Posidonius

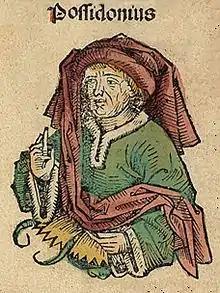
Posidonius, depicted as a medieval scholar in the "Nuremberg Chronicle."

Posidonius's fame beyond specialized philosophical circles had begun, at the latest, in the eighties with the publication of the work """". This work was not only an overall representation of geographical questions according to current scientific knowledge, but it served to popularize his theories about the internal connections of the world, to show how all the forces had an effect on each other and how the interconnectedness applied also to human life, to the political just as to the personal spheres.